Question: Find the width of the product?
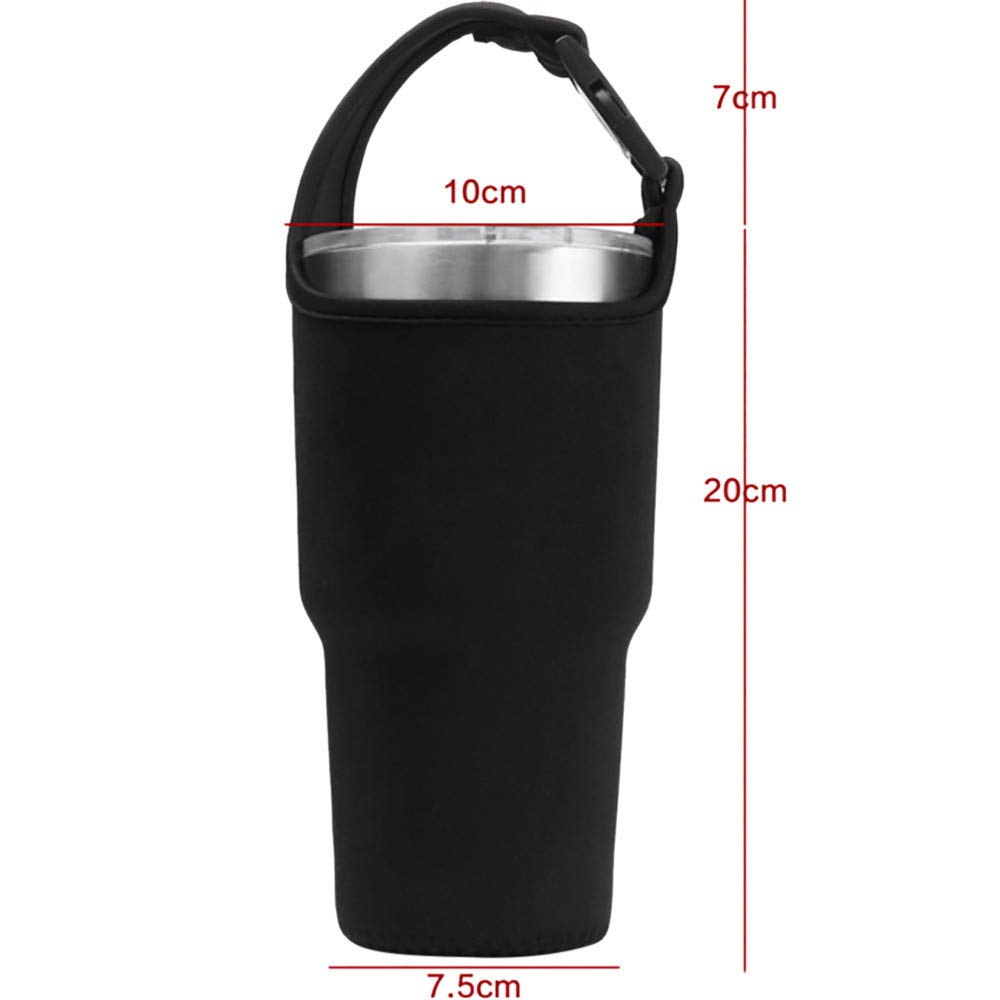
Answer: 7.0 centimetre